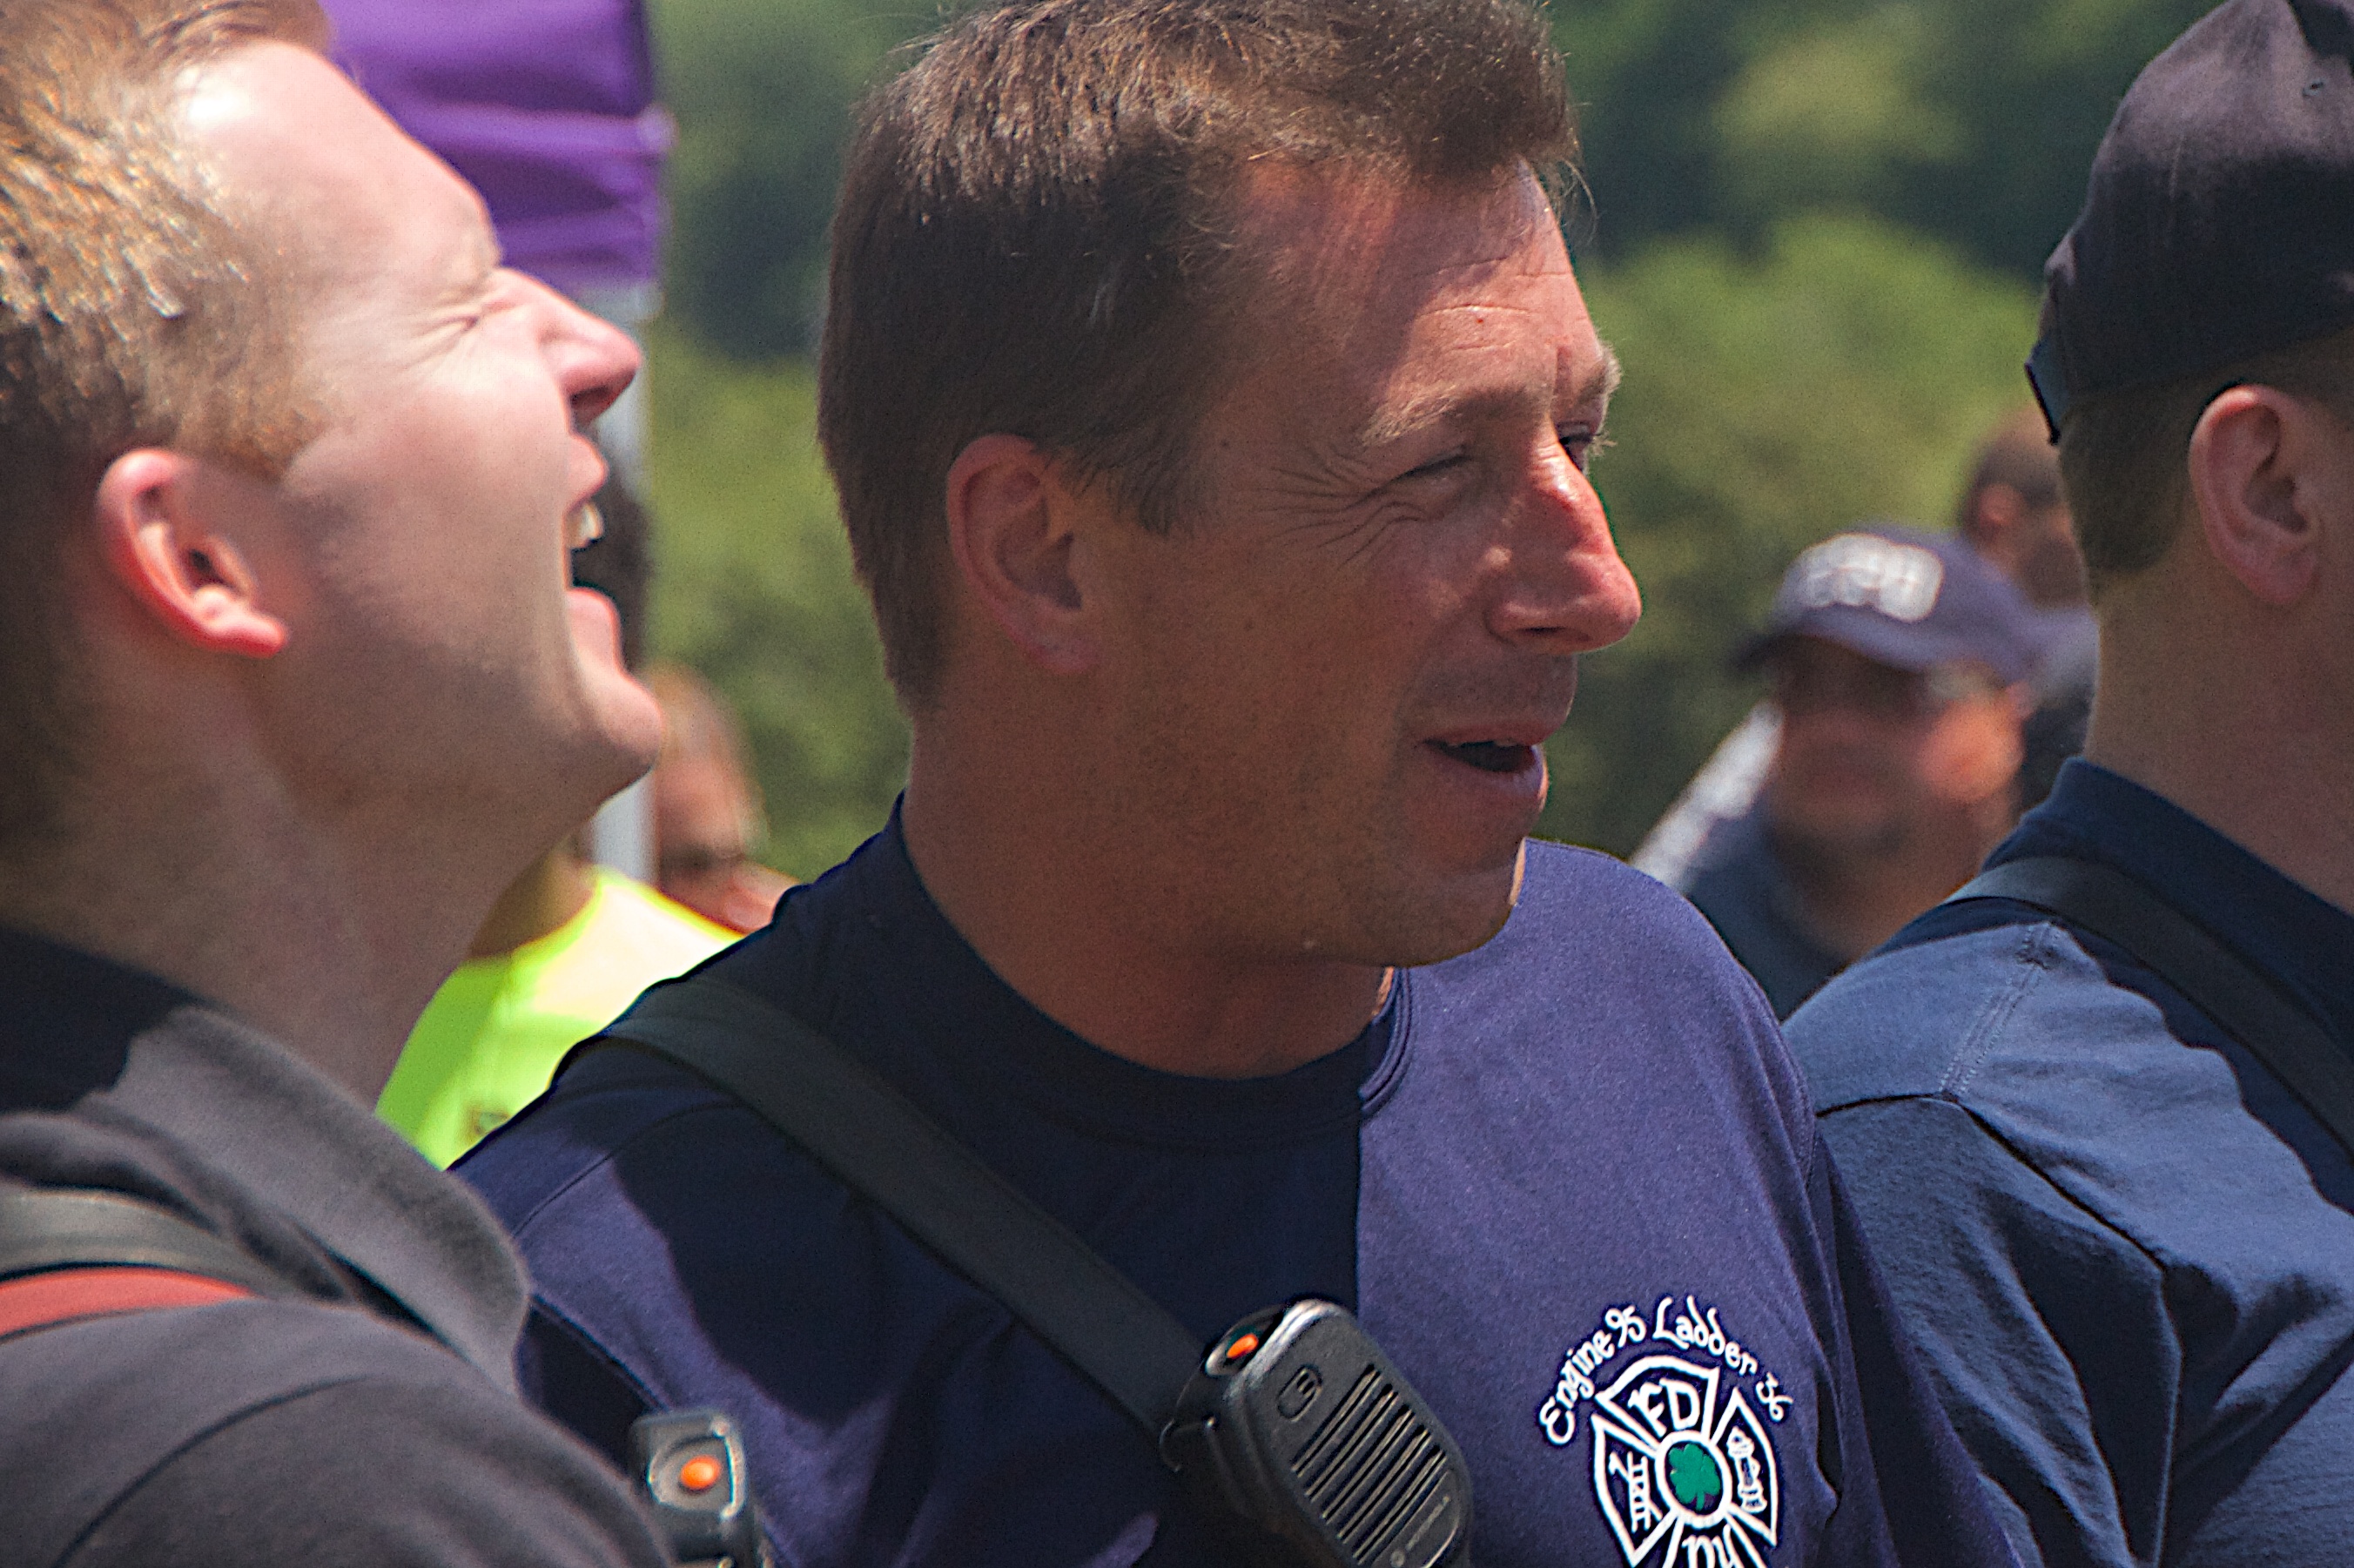
person, people, rownewyork